Titanoptera

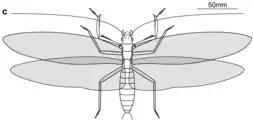
Reconstruction of "Gigatitan vulgaris", showing its large size

Titanopterans are related to modern grasshoppers, but were much larger, had proportionally weaker hindlegs that could not allow the animals to leap, and grasping forelegs and elongated mandibles. Another distinctive feature was the presence of prominent fluted regions on the forewings, which may have been used in stridulation. The general shape and anatomy of the titanopterans suggests that they were predators.